Old Korean

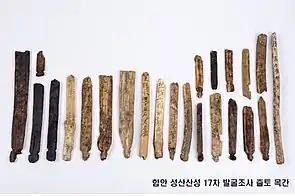
Sixth-century "mokgan" slips from Haman

Ancient Korean scribes often wrote on bamboo and wooden slips called "mokgan". By 2016, archaeologists had discovered 647 "mokgan", out of which 431 slips were from Silla. "Mokgan" are valuable primary sources because they were largely written by and reflect the concerns of low-ranking officials, unlike other texts that are dominated by the high elite. Since the majority of discovered texts are inventories of products, they also provide otherwise rare information about numerals, classifiers, and common nouns.